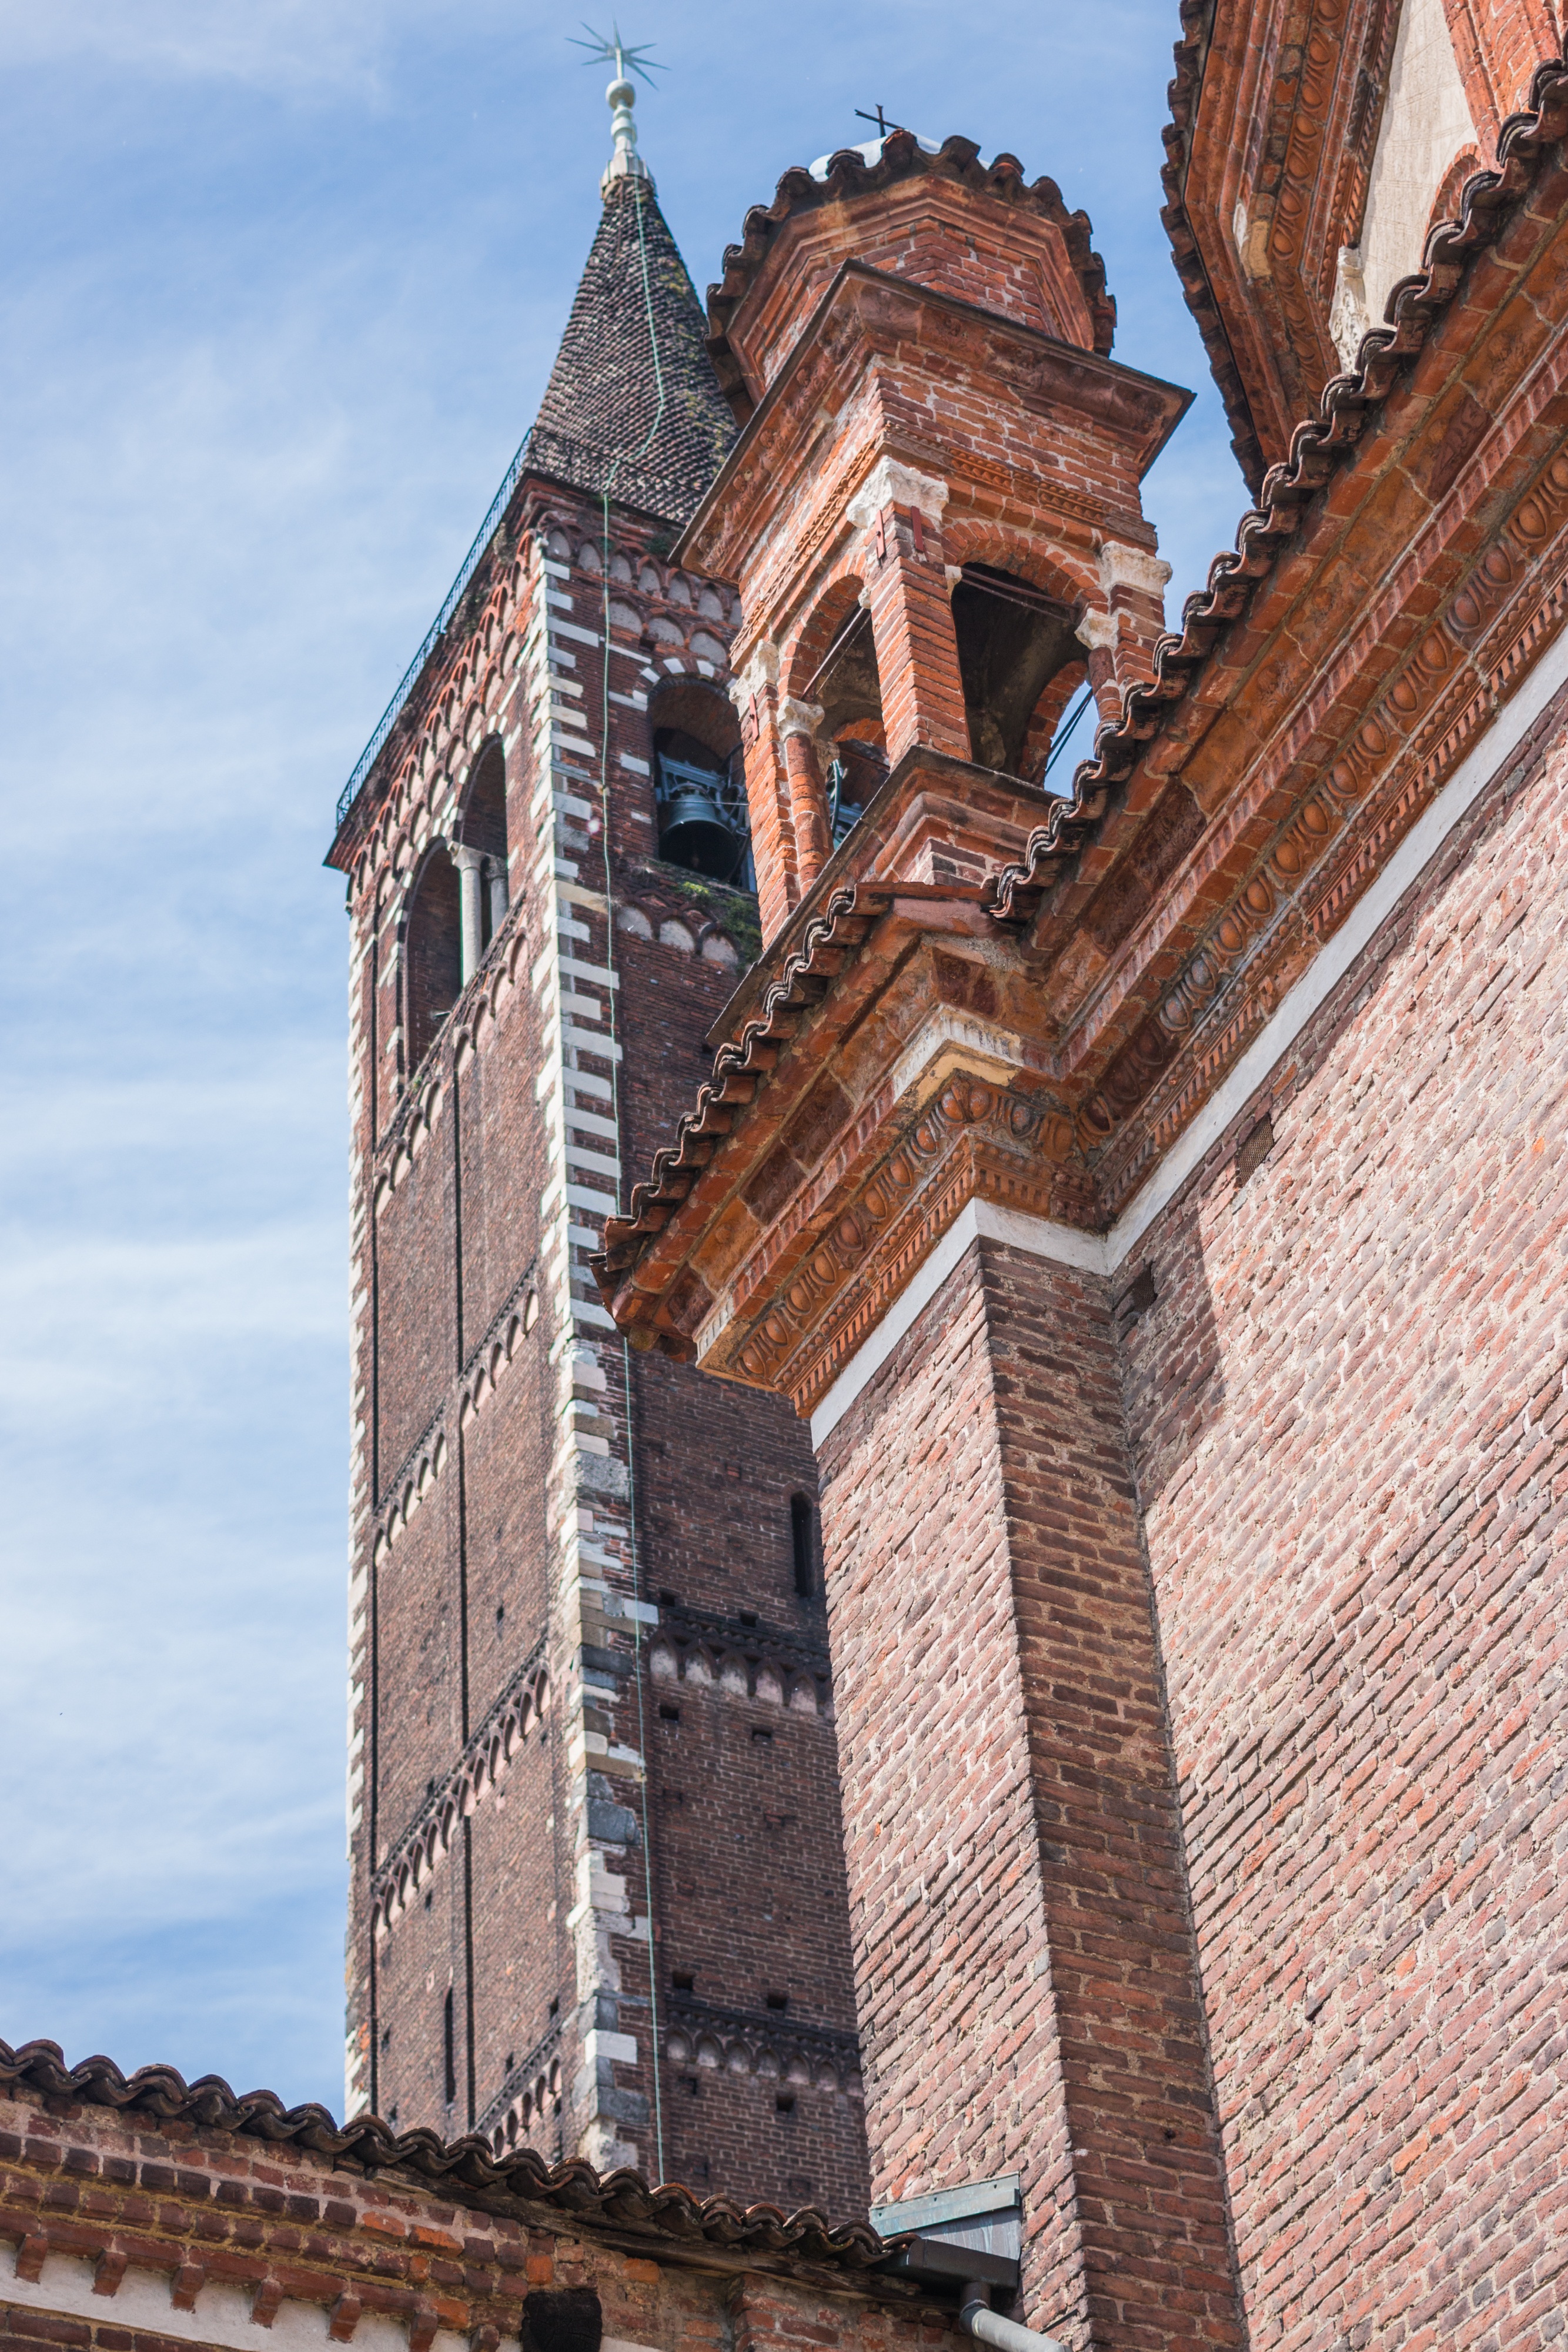
architecture, building, bell, tower, landmark, facade, church, chapel, brick, place of worship, bell tower, steeple, synagogue, milan, historically, basilica di sant eustorgio